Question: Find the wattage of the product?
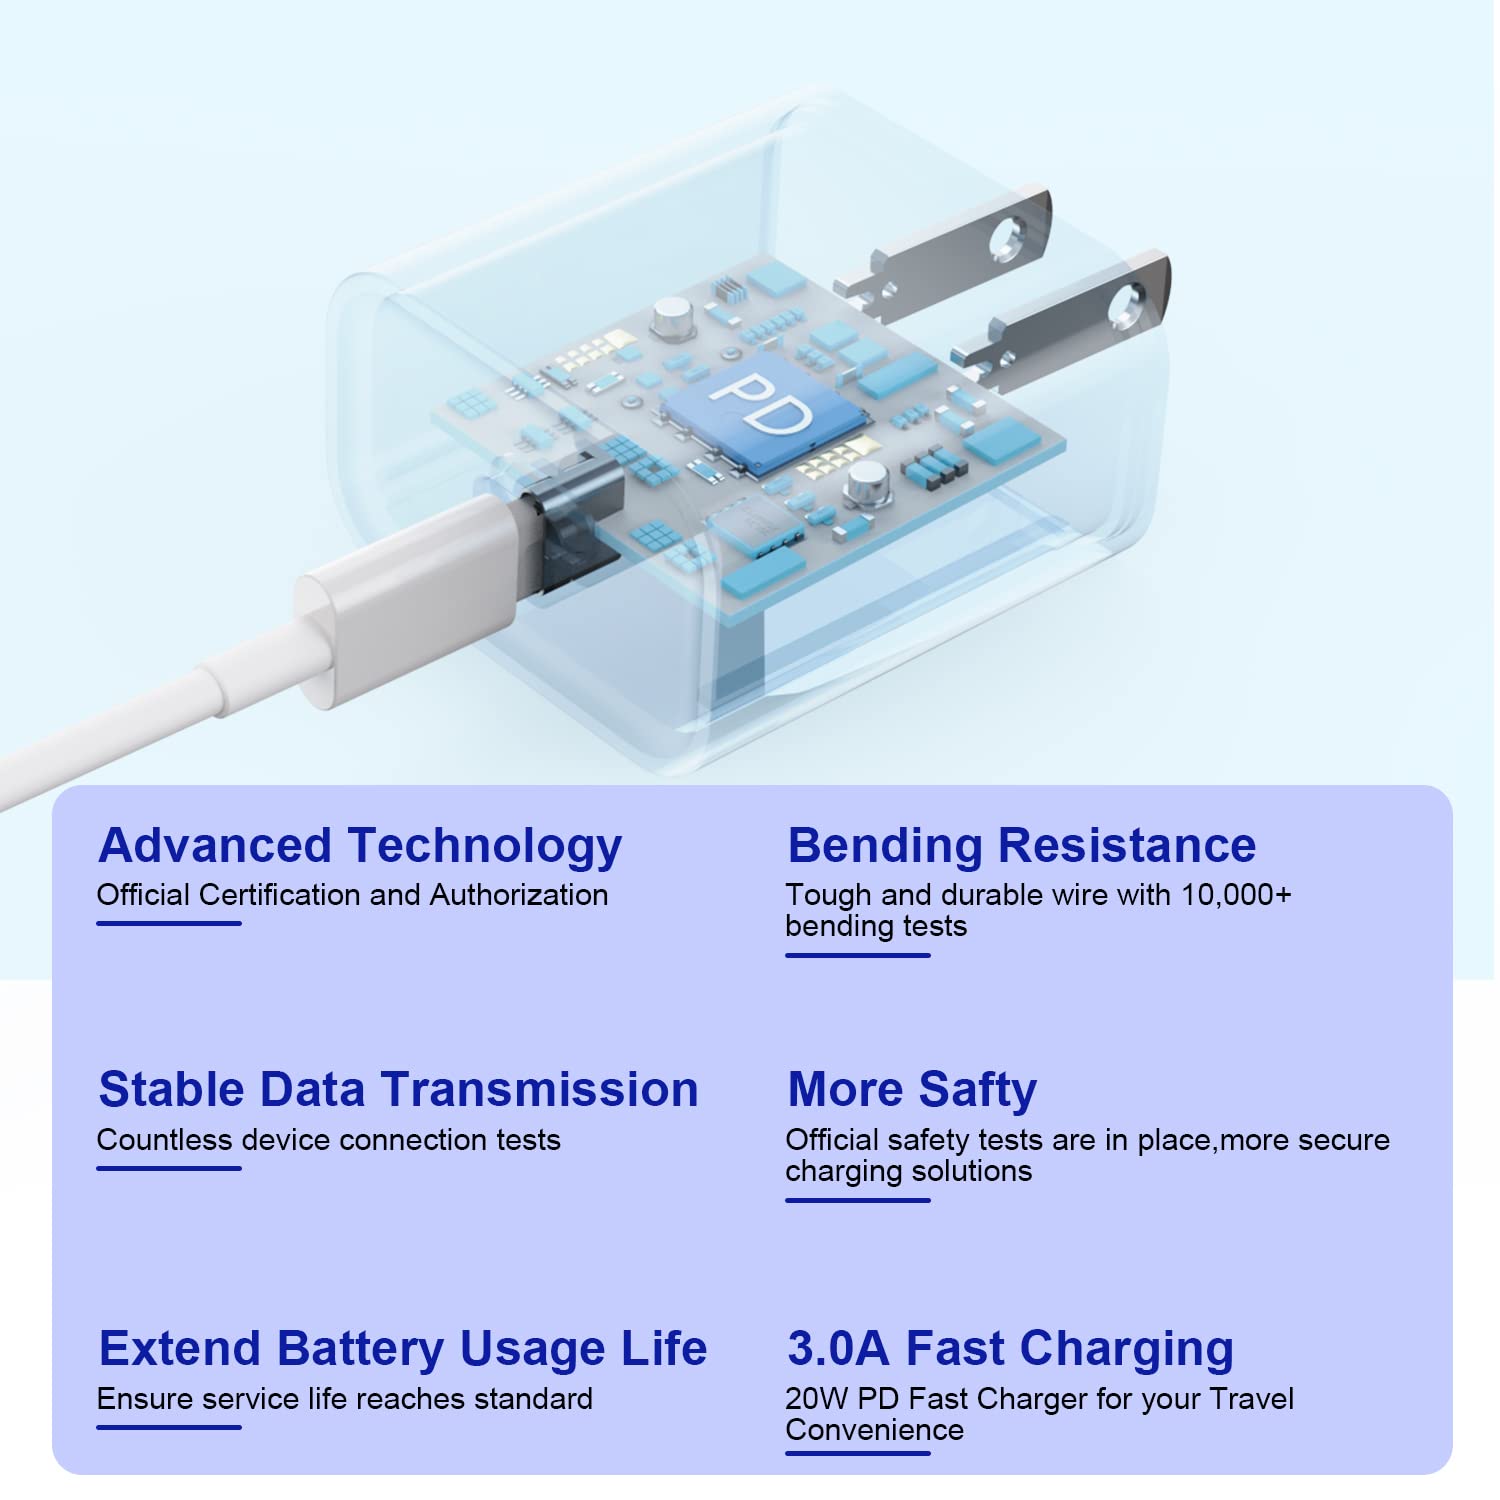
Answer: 20.0 watt